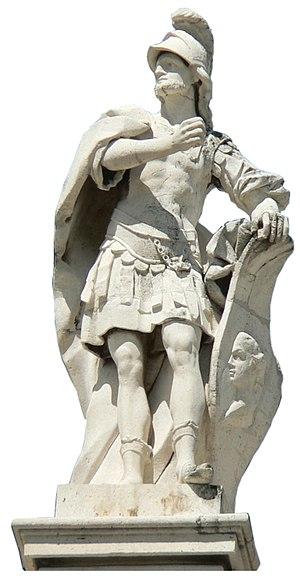
Statue de Teodorico I, roi wisigoth, sur la balustrade du Palais Royal de Madrid. Español: Estatua de Teodorico I, rey visigodo, en la balaustrada del Palacio Real de Madrid.